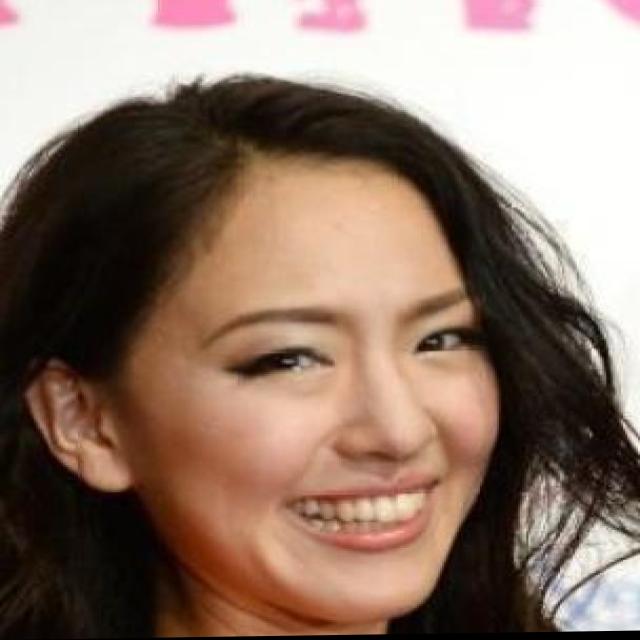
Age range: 13-20